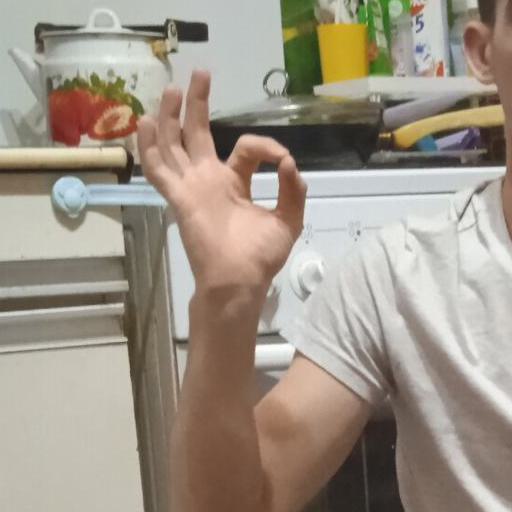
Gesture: ok